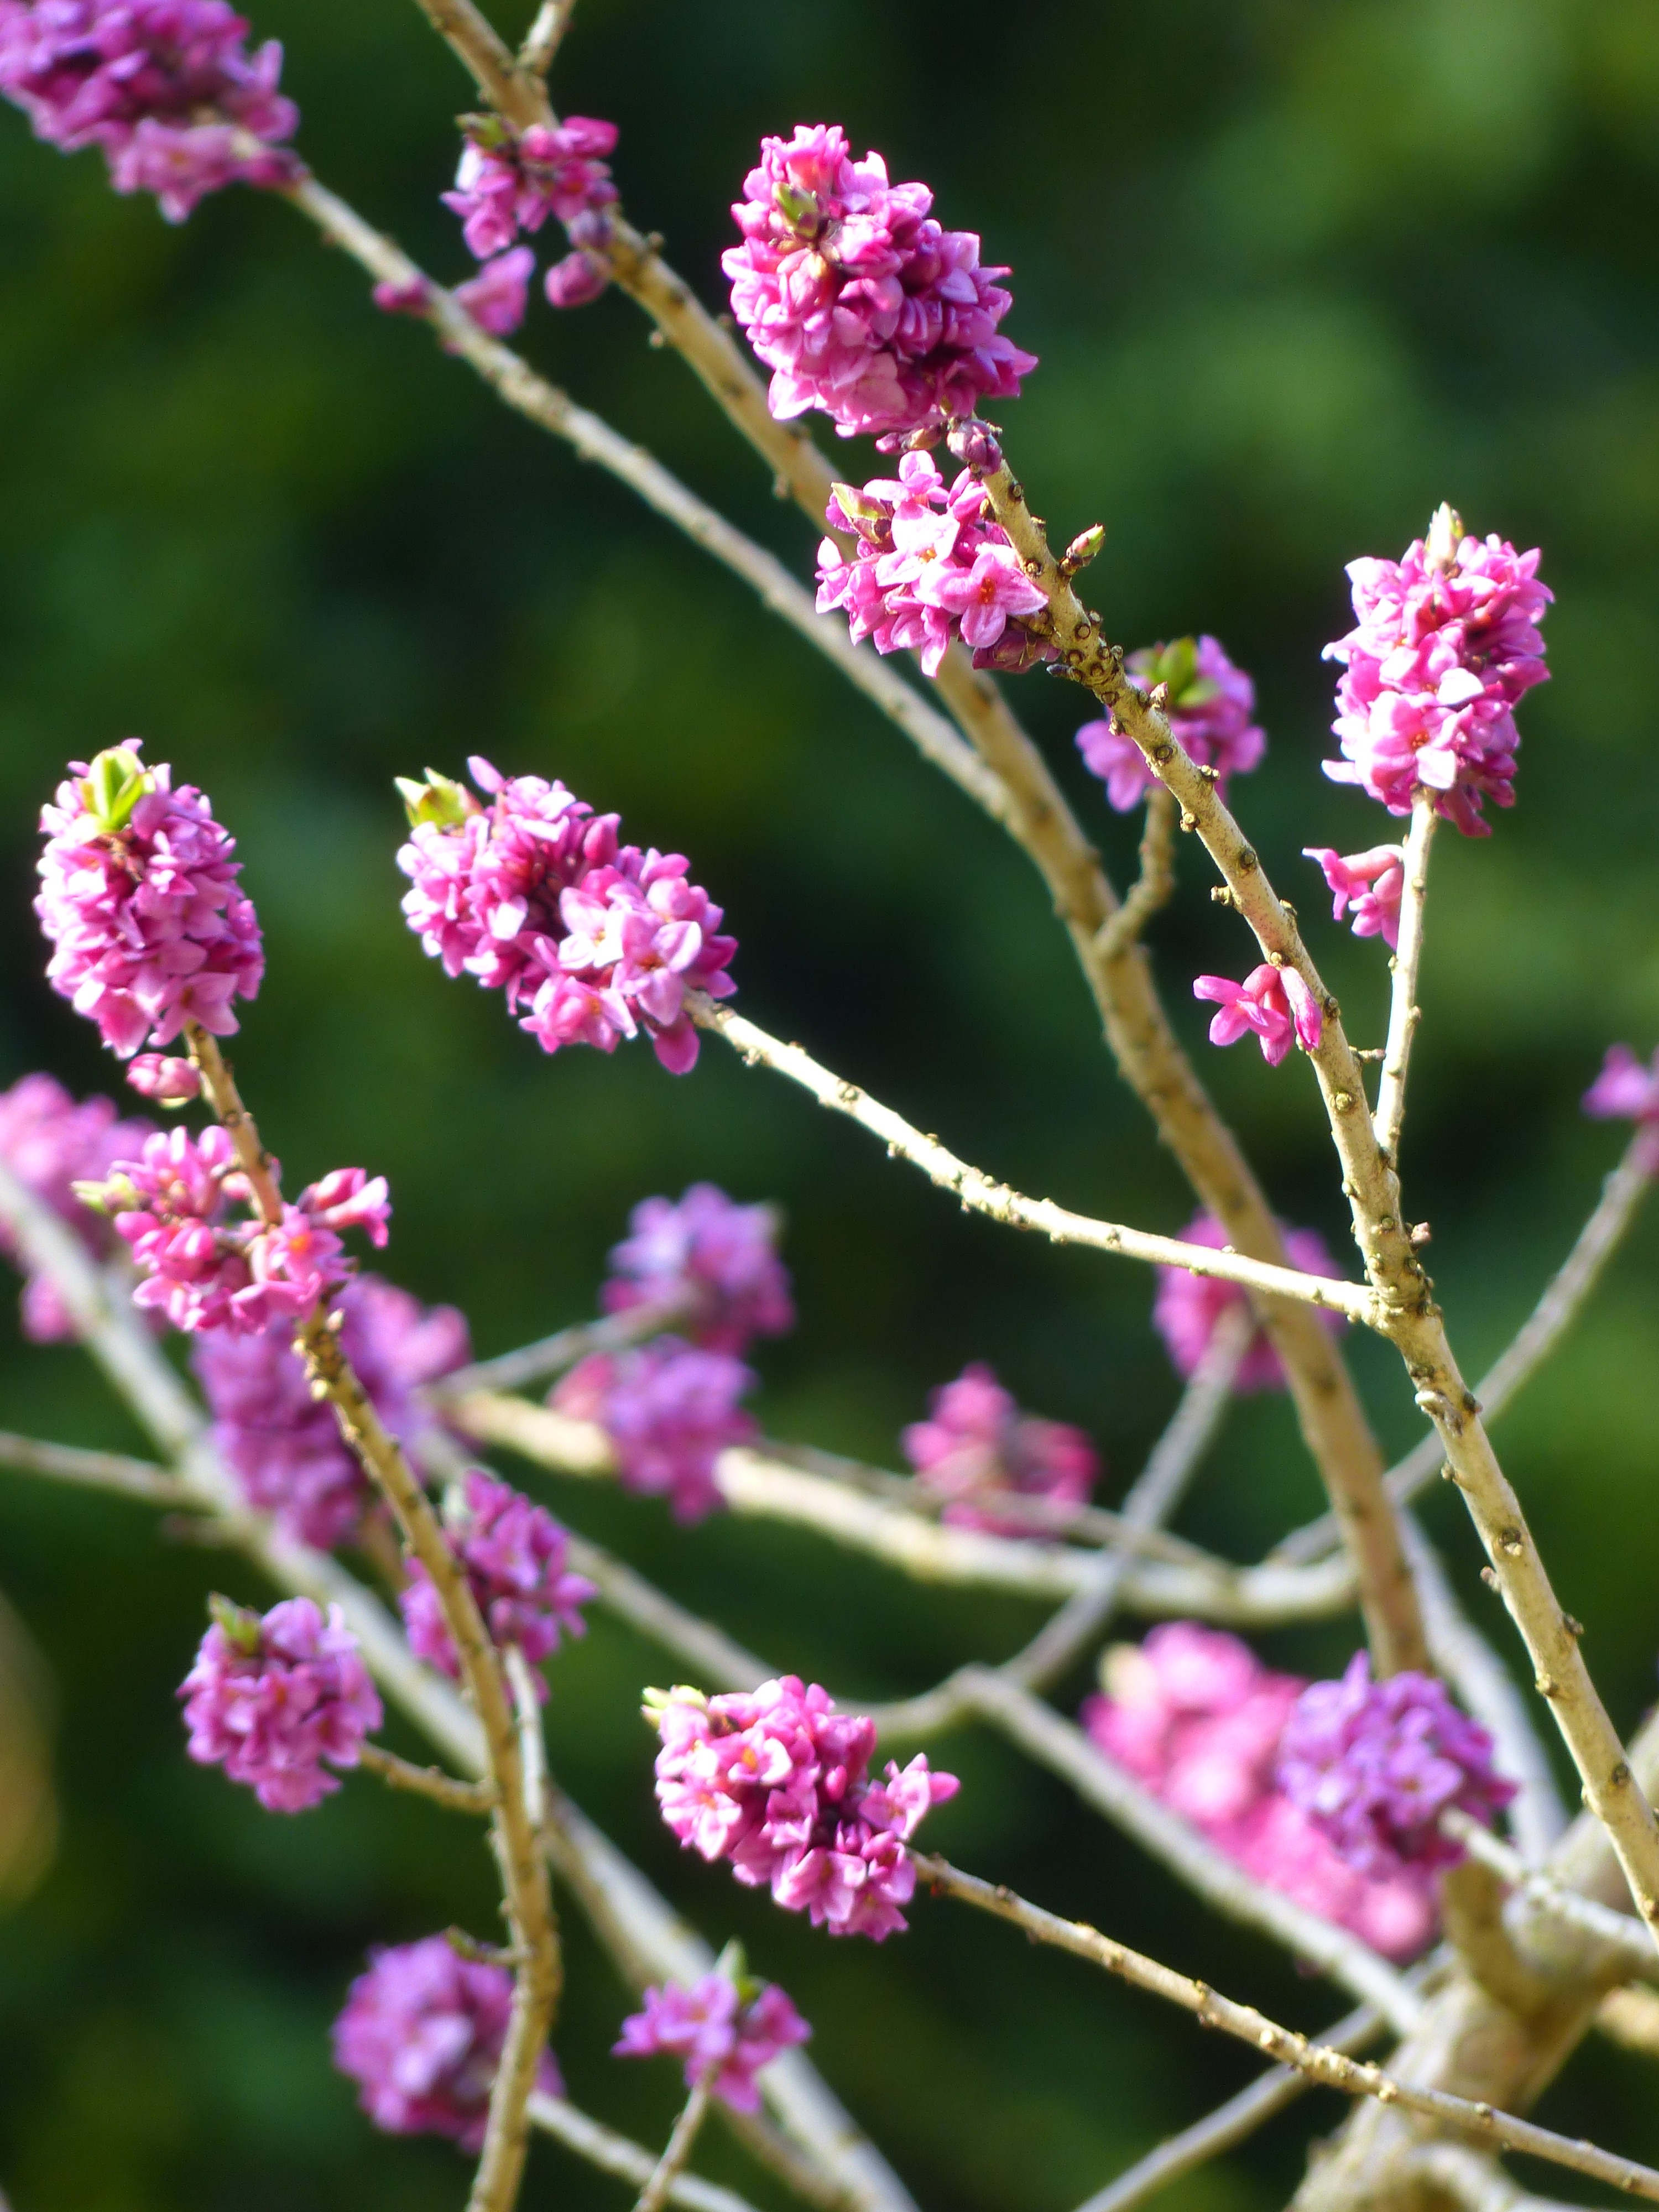
nature, branch, blossom, plant, flower, purple, bloom, spring, herb, produce, botany, garden, flora, wildflower, shrub, violet, smell, macro photography, daphne, harbinger of spring, flowering plant, annual plant, land plant, english lavender, breckland thyme, daphne mezereum, thymelaea plants, thymelaeaceae, real seidelbast, real daphne, ordinary seidelbast, kellerhals